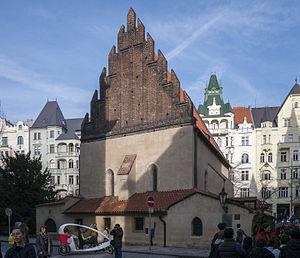
Le gothique de brique est un style d´architecture gothique du Nord de l´Europe, et plus particulièrement du Nord de l'Allemagne et des régions autour de la mer Baltique. Il s'est surtout répandu dans les villes culturellement allemandes de l'ancienne Ligue Hanséatique à partir du XIIIᵉ siècle, puis bien au-delà par influence. Les bâtiments sont essentiellement constitués de briques et le style de la décoration s'est adapté aux possibilités et aux limites de ce matériau, conférant à cette architecture une identité bien particulière.